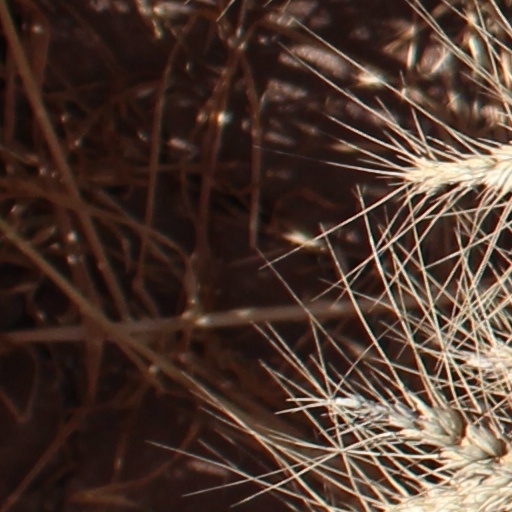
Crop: wheat